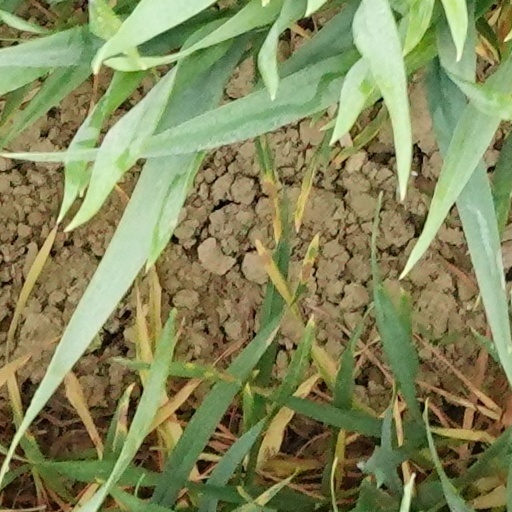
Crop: wheat